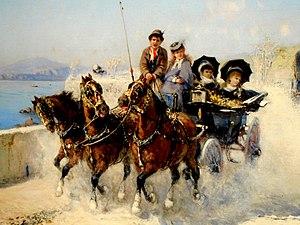
Francesco Mancini, dit Francesco « Lord » Mancini, est un peintre et aquarelliste italien, lié à l'École de Resìna.